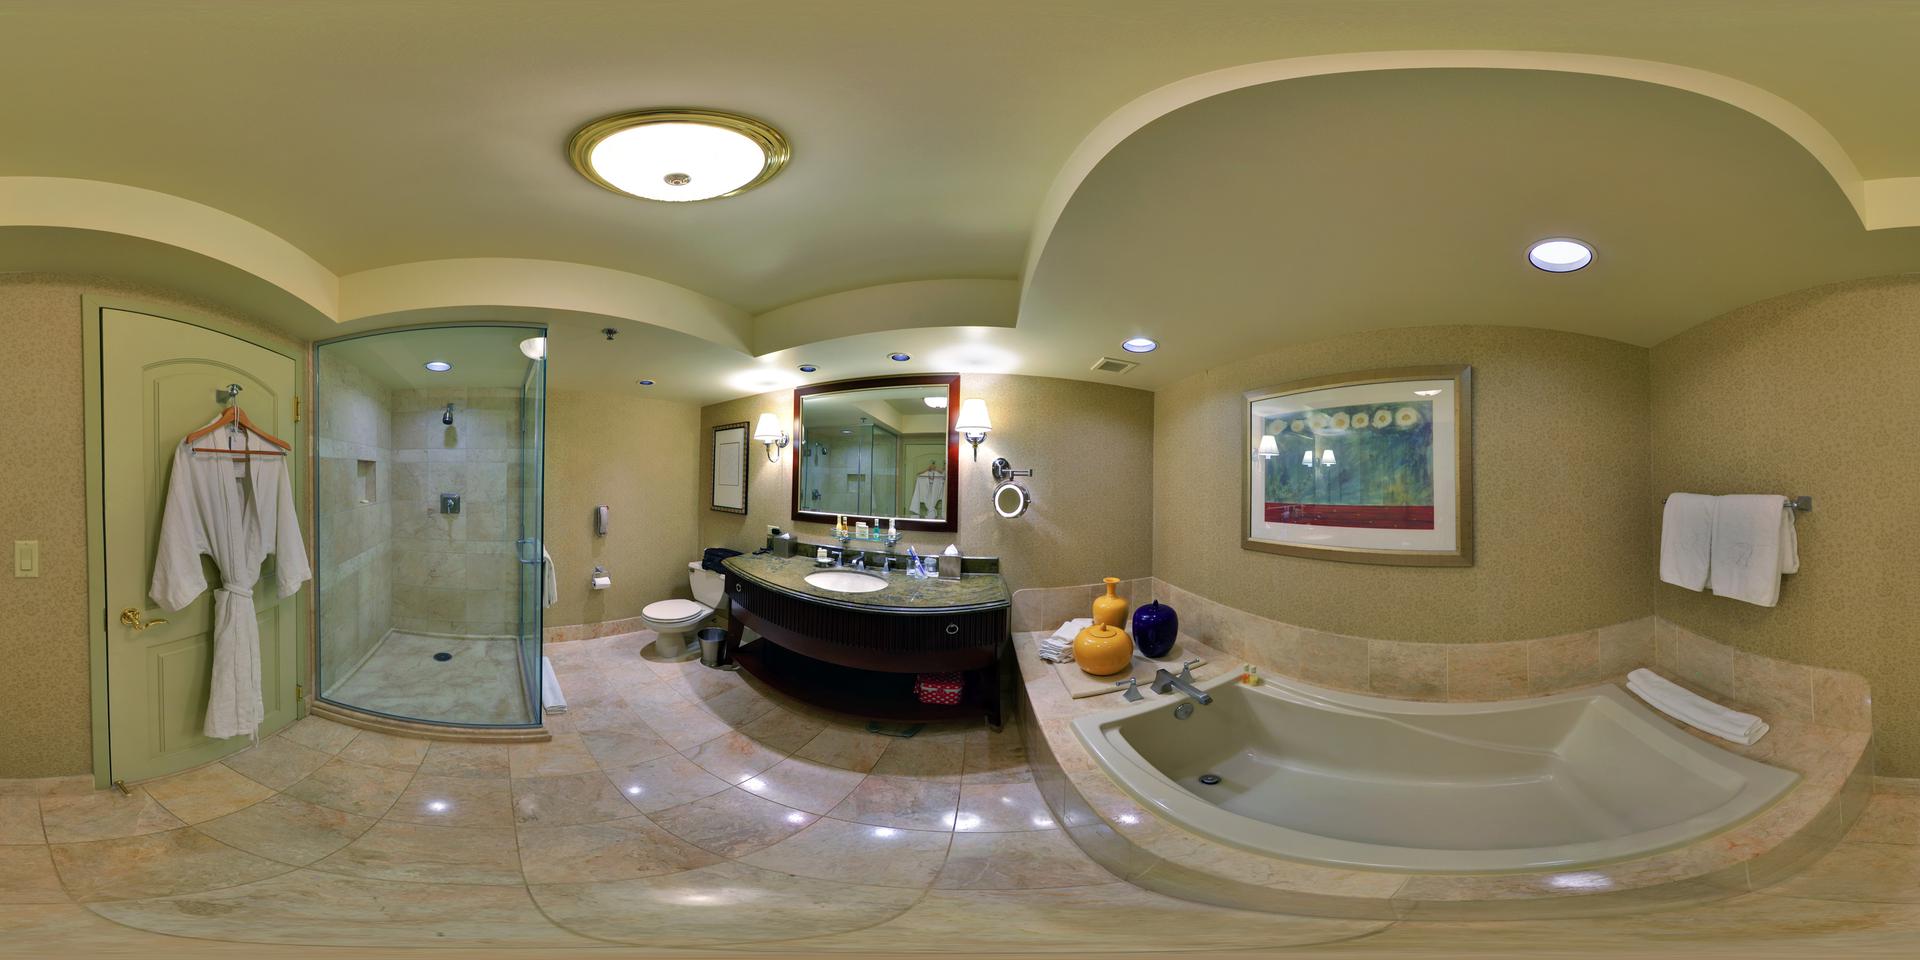
Referred object: the white bathrobe hanging on the door

Referred object: the blue vase